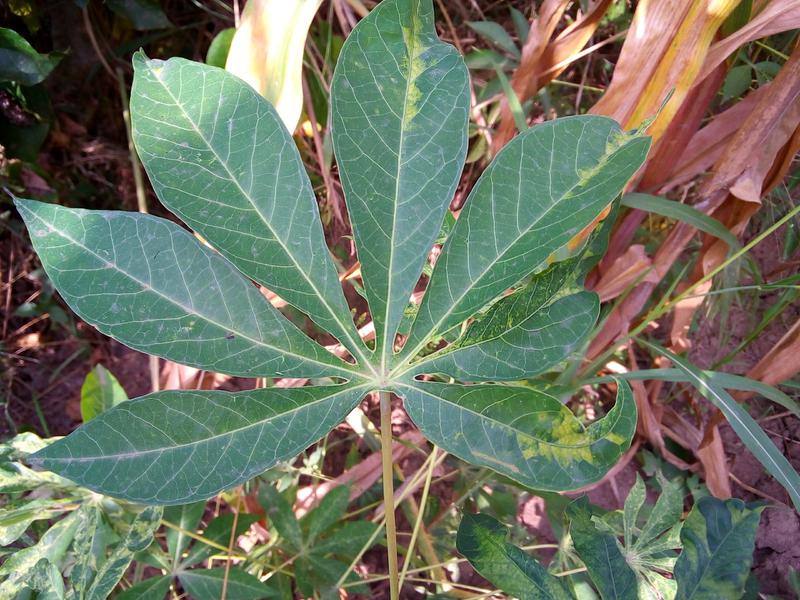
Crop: cassava
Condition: mosaic_disease